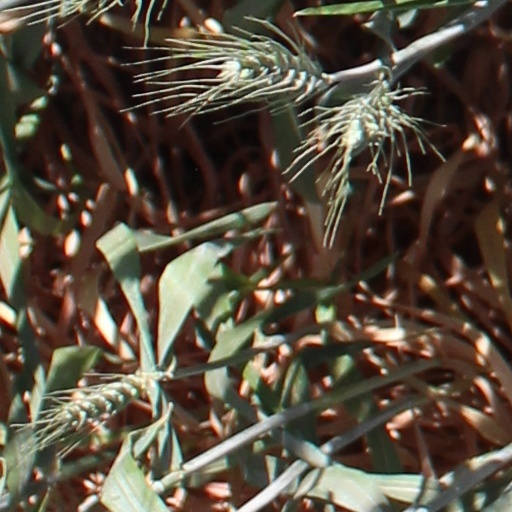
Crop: wheat